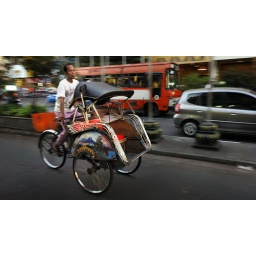
Walking market on the street in central Java.